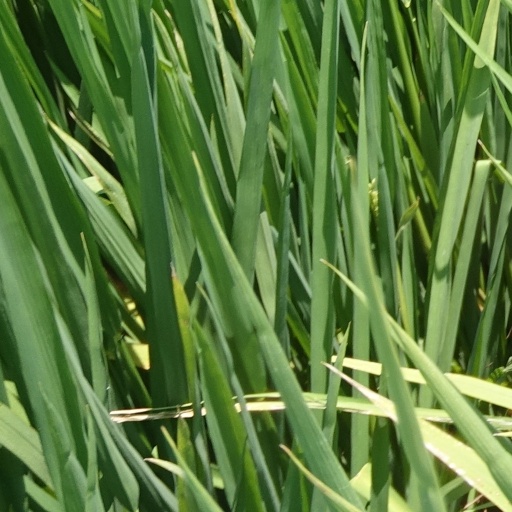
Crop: rice